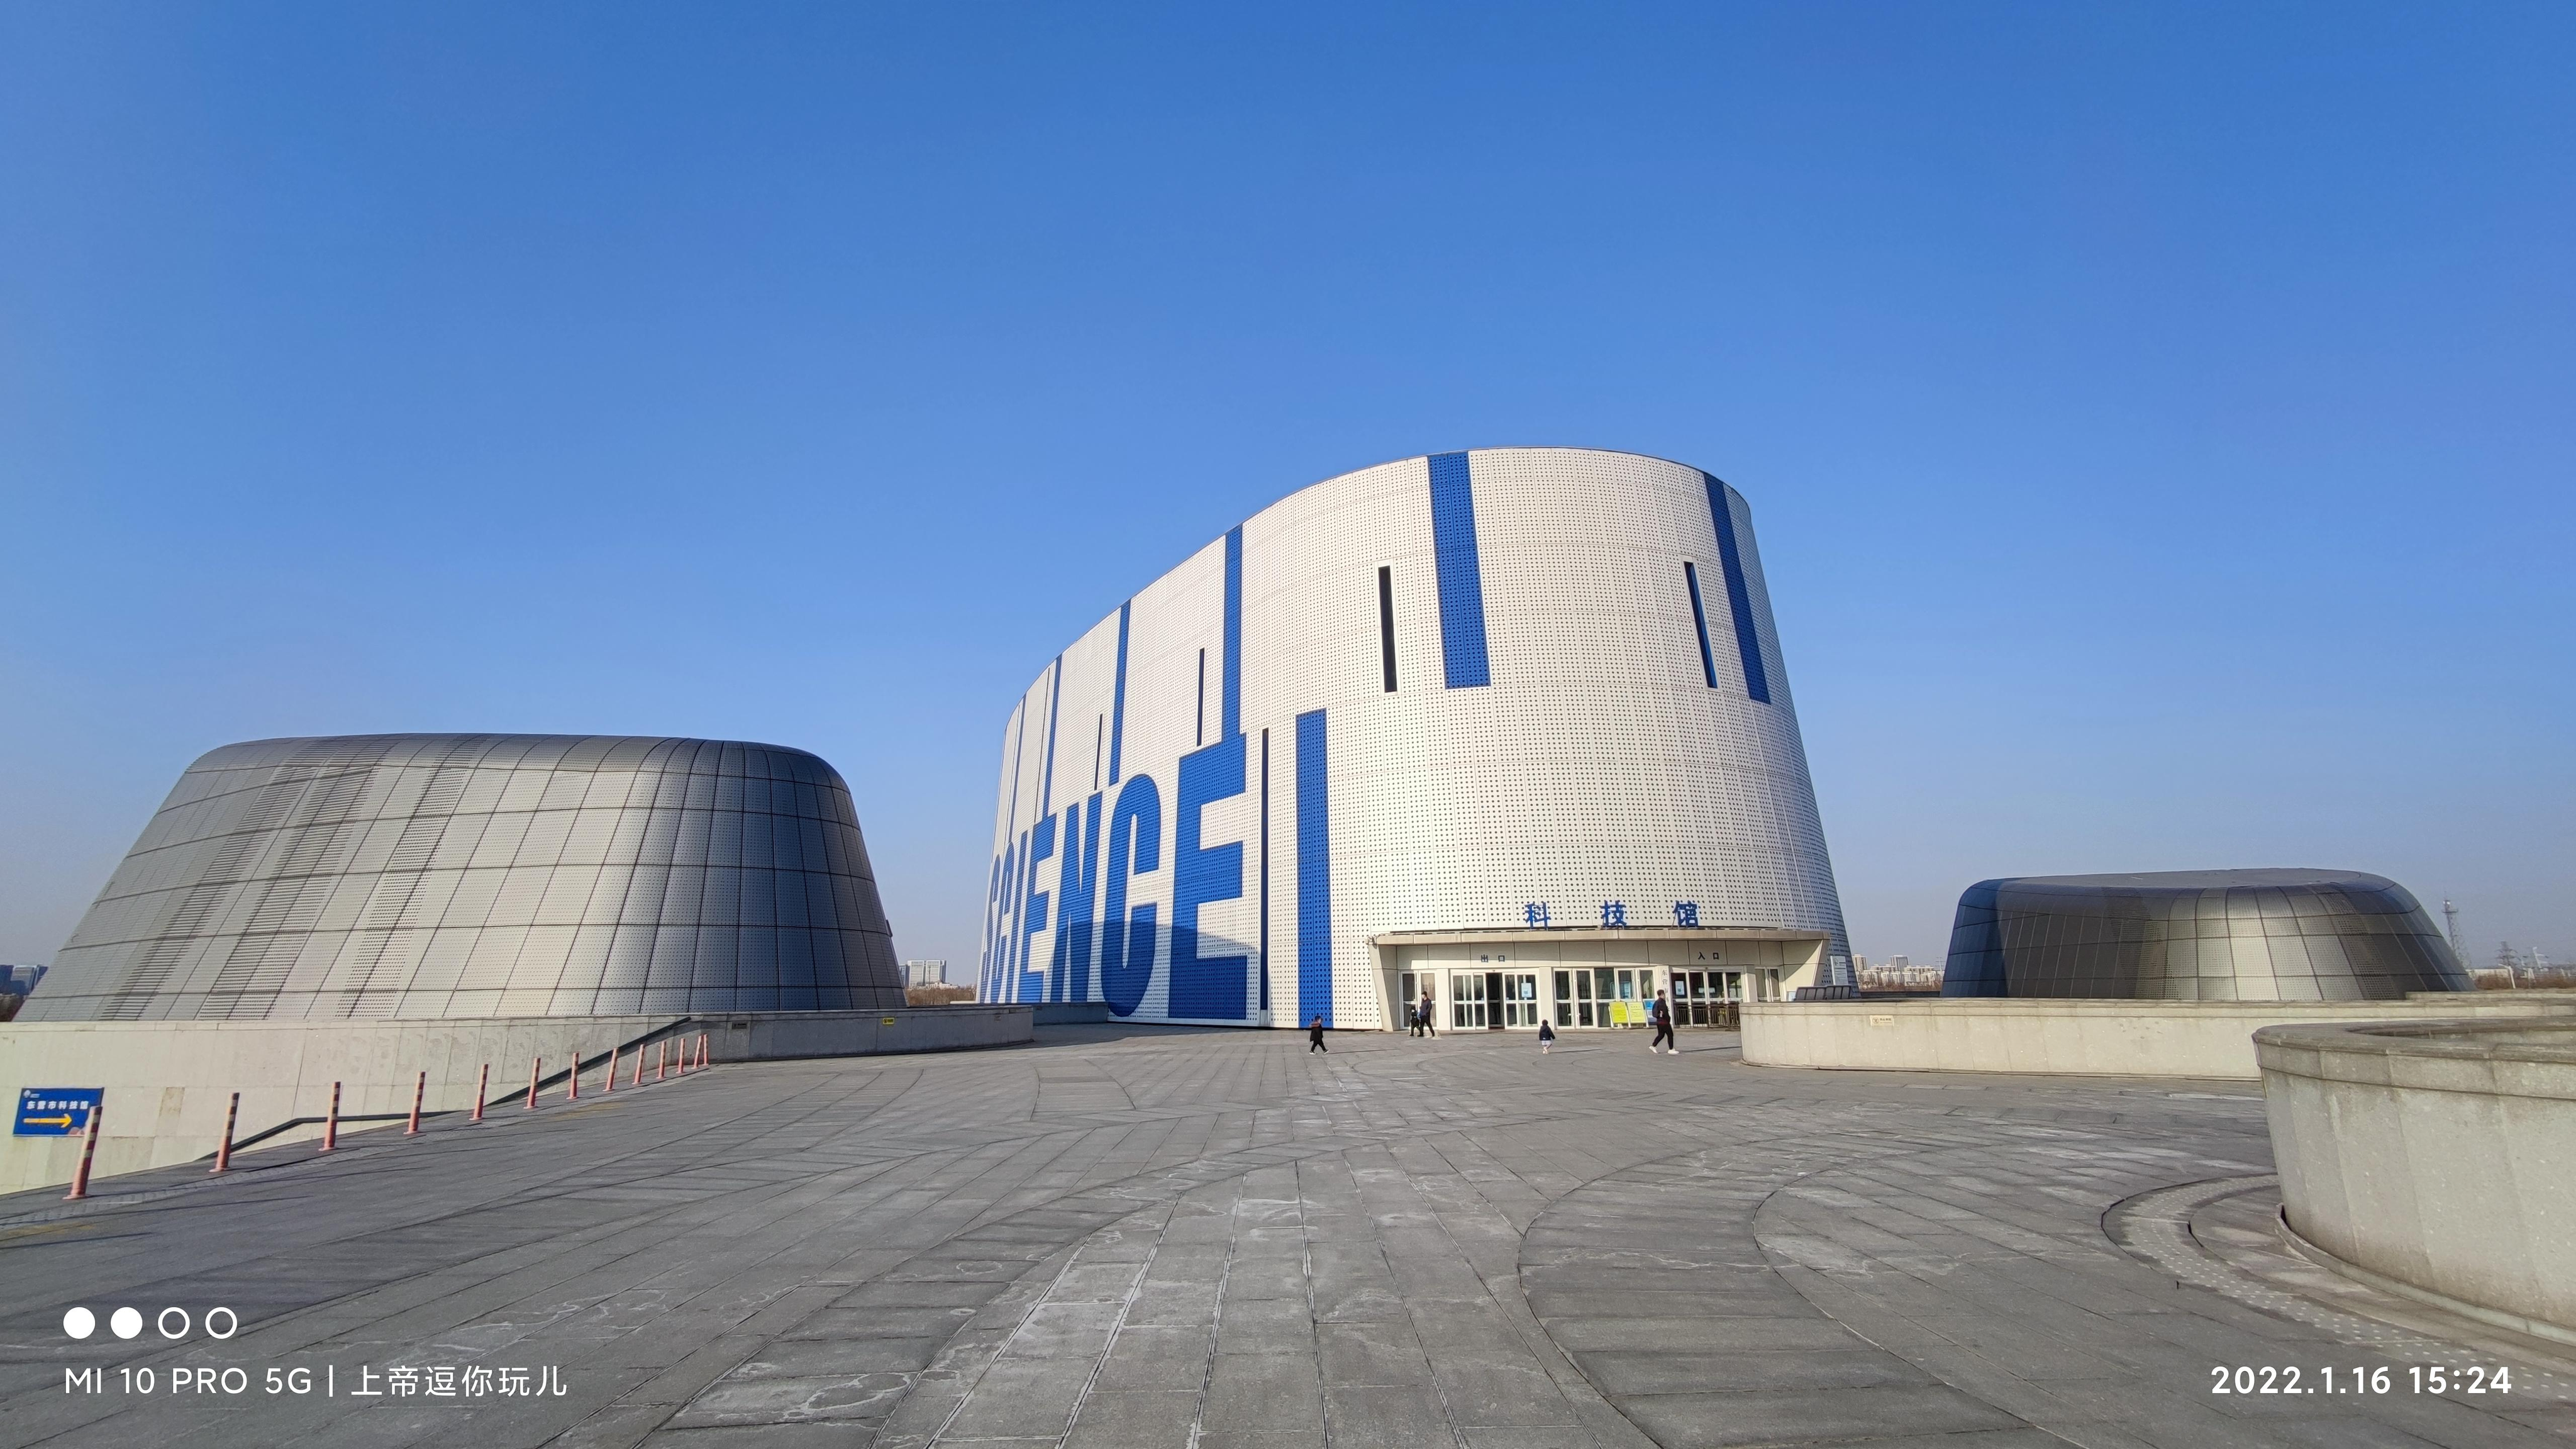
地标名称：东营市科技馆
所在城市：东营市·东营区